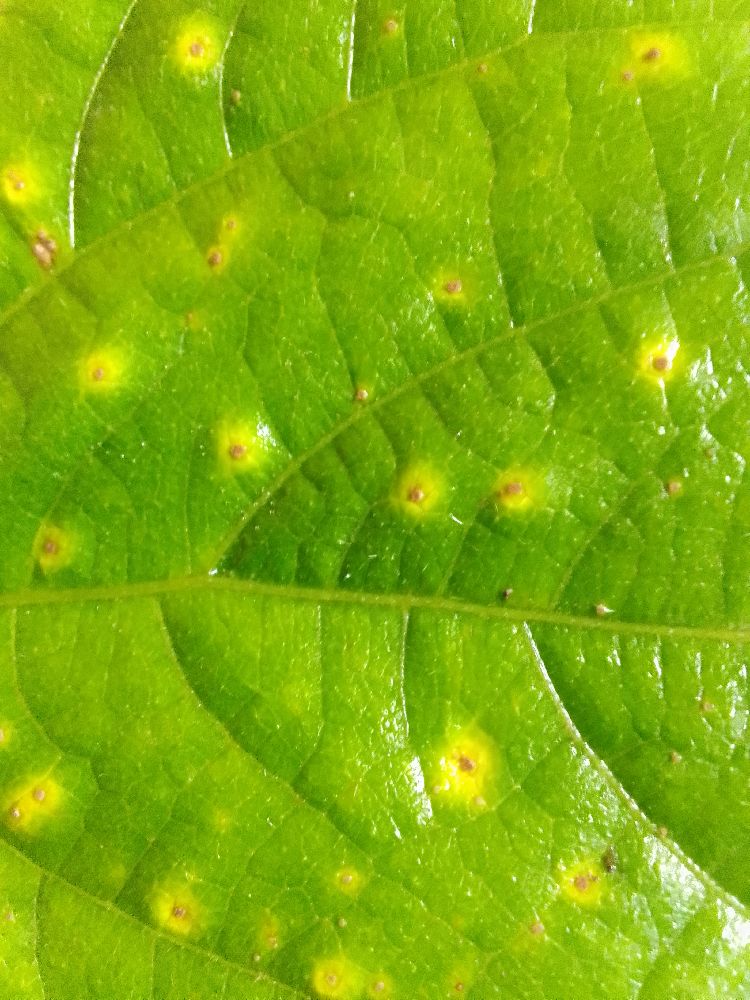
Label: rust